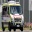
Label: ambulance